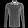
Label: Shirt